Ground-coupled heat exchanger

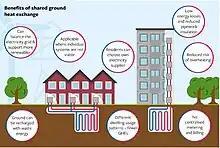
Potential benefits associated with shared ground heat exchange

A shared ground array comprises connected ground heat exchangers for use by more than one home. They can deliver low-carbon heating where individual ground-coupled heat exchangers are not viable, such as in terraced housing with little outside space. They can also provide opportunities to decarbonise heating for groups of homes away from dense urban centres where traditional district heating is unlikely to be economically viable. Other benefits include higher efficiency and lower capital cost, greater resident control to choose their own electricity supplier, and reduction in the number of exchangers required due to the variance in peak load times between different households.